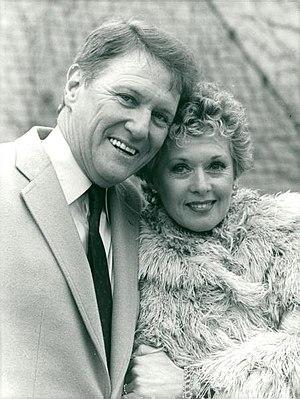
Noel Marshall, né le 18 avril 1931 à Chicago, Illinois, décédé le 27 juin 2010 à Santa Monica, Californie, est un producteur américain. Il a par ailleurs réalisé un seul film, Roar, dans lequel il jouait en compagnie de sa femme Tippi Hedren.
Roar est un film dramatique américain de Noel Marshall, sorti en 1981.